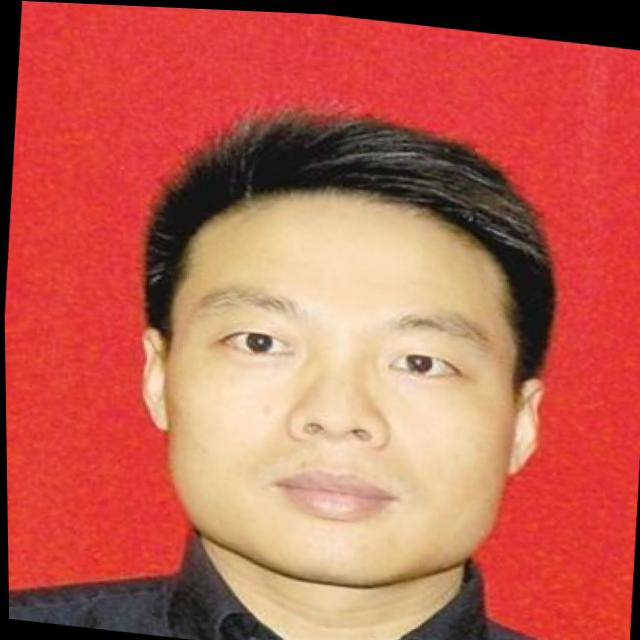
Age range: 21-44